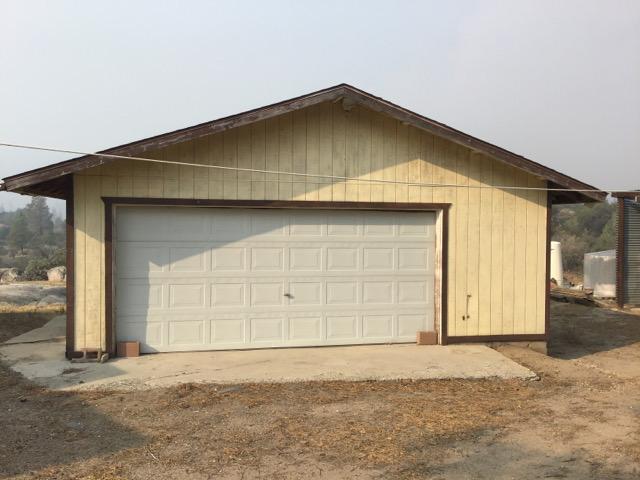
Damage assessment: no_damage